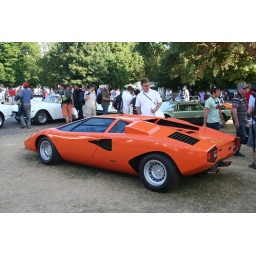
Lamborghini Countach - Only one in existance with orange exterior and blue leather